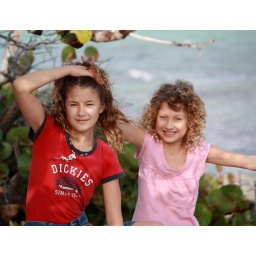
The girls playing in their fort at Kilo beach